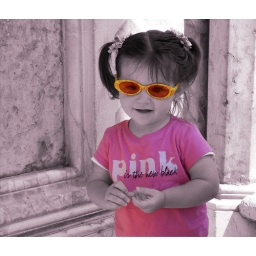
a lovely spanish little girl met outside s. francisco church in assisi